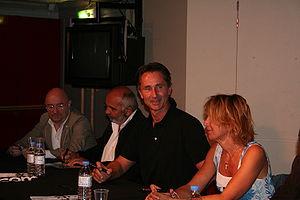
Séance de dédicaces avec l'équipe des Bronzés organisée par la Fnac des Halles (Paris, France).
Thierry Lhermitte, né le 24 novembre 1952 à Boulogne-Billancourt, est un comédien de théâtre, acteur de cinéma français, scénariste et producteur de films français.
Les Bronzés 3 : Amis pour la vie est un film français de Patrice Leconte, sorti en 2006. C'est le troisième volet de la trilogie des Bronzés.